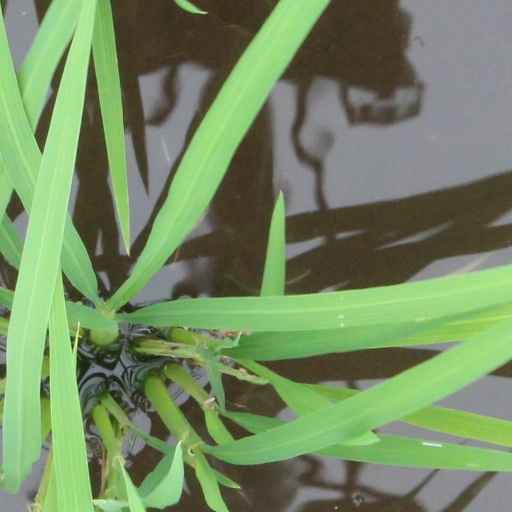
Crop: rice